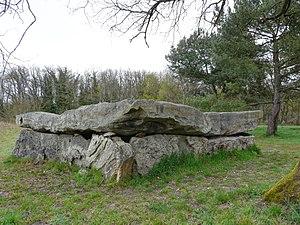
Dolmen de La Bajoulière, vue de l'arrière